Hearst Castle

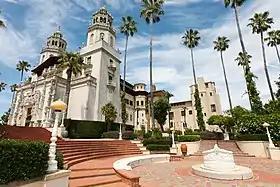
Casa Grande from the Esplanade

The decorative style of the Casa del Sol is Moorish, accentuated by the use of antique Persian tiles. A bronze copy of Donatello's David stands atop a copy of an original Spanish fountain. The inspiration for the fountain came from an illustration in a book, "The Minor Ecclesiastical, Domestic and Garden Architecture of Southern Spain", written by Austin Whittlesey and published in 1919. Hearst sent a copy to Morgan, while retaining another for himself, and it proved a fertile source of ideas. The size of the house is . Morgan's staff were responsible for the cataloguing of those parts of Hearst's art collection which were shipped to California and an oral record made in the 1980s indicates the methodology used for furnishing the buildings at San Simeon. "We would set (the object) up and then I would stand with a yardstick to give it scale. Sam Crow would take a picture. Then we would give it a number and I would write a description. These were made into albums. When Mr Hearst would write and say 'I want a Florentine mantel in Cottage C in Room B, and four yards of tiles', then we would look it up in the books and find something that would fit."